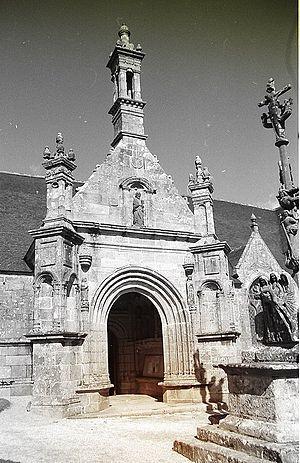
église Brasparts, denez goasguen.
L'église Notre-Dame-et-Saint-Tugen, plus souvent appelée église de Brasparts est une église bretonne située à Brasparts dans le Finistère. Construite en granite, elle date en partie du XVIᵉ siècle. Elle est dédiée à la Vierge-Marie et à saint Tugen, un saint breton. Elle a été classée monument historique par arrêté du 21 décembre 1914.